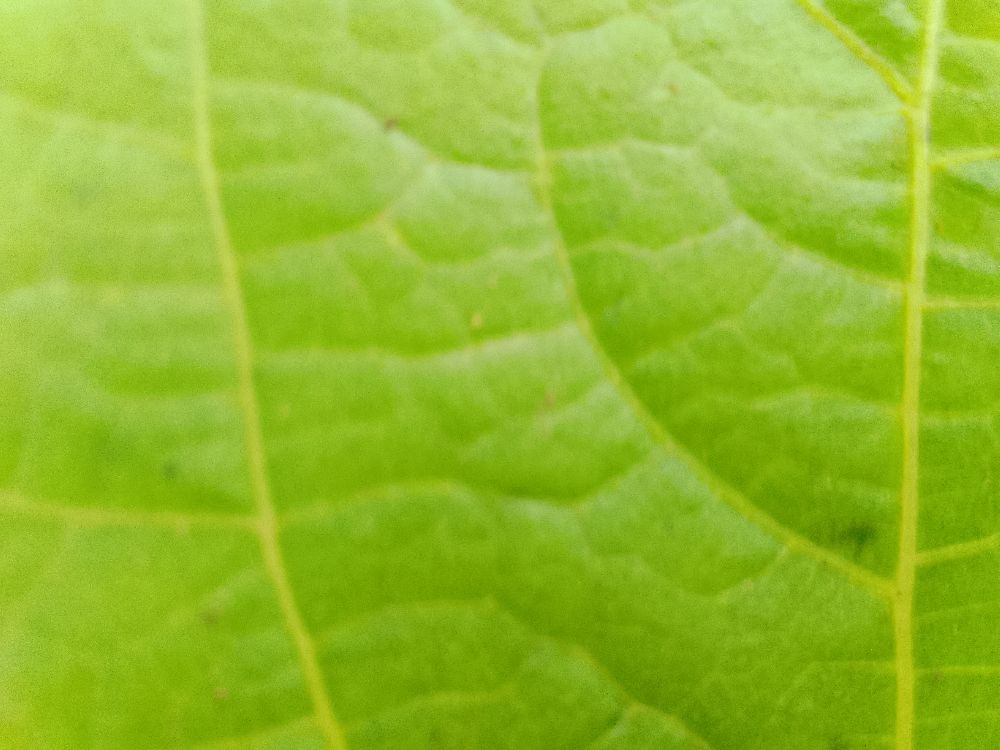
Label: healthy